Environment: real
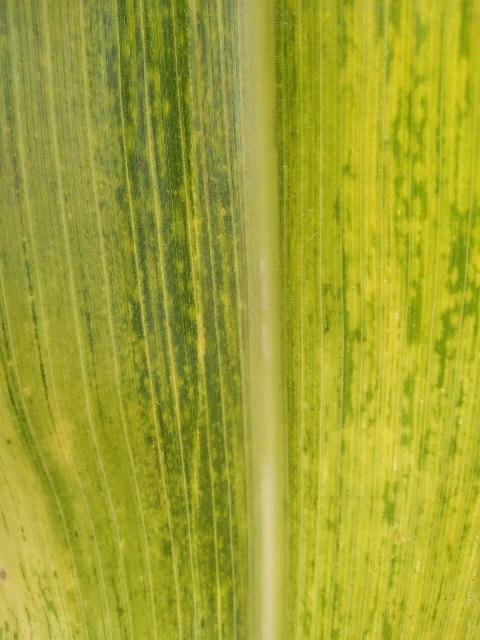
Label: lethal_necrosis